Ulrich Chomche

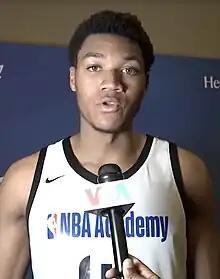
Chomche in 2023

Ulrich Kamka Chomche (born 30 December 2005) is a Cameroonian professional basketball player for the Toronto Raptors of the National Basketball Association (NBA), on a two-way contract with Raptors 905 of the NBA G League. At 6 ft 11 in (2.11 m), he plays the center position.